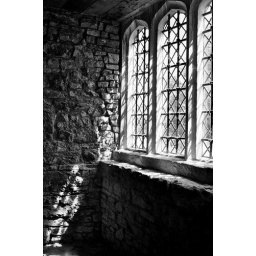
Sunlight patterns on the stone wall of the part-ruined Oxwich castle in the Gower.